Body shaming

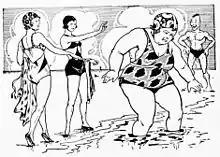
Bullying of an overweight woman depicted in a 1942 advertisement for a dietary supplement

Body shaming is the action or inaction of subjecting someone to humiliation and criticism for their bodily features. There are so many types of body shaming, including but not limited to fat-shaming, shaming for thinness, height-shaming, shaming of hairiness (or lack thereof), of hair color, body shape, one's muscularity (or lack thereof), shaming of penis size or breast size, shaming of looks (facial features), shaming of skin color, and in its broadest sense may even include shaming of tattoos and piercings, or diseases that leave a physical mark such as psoriasis.